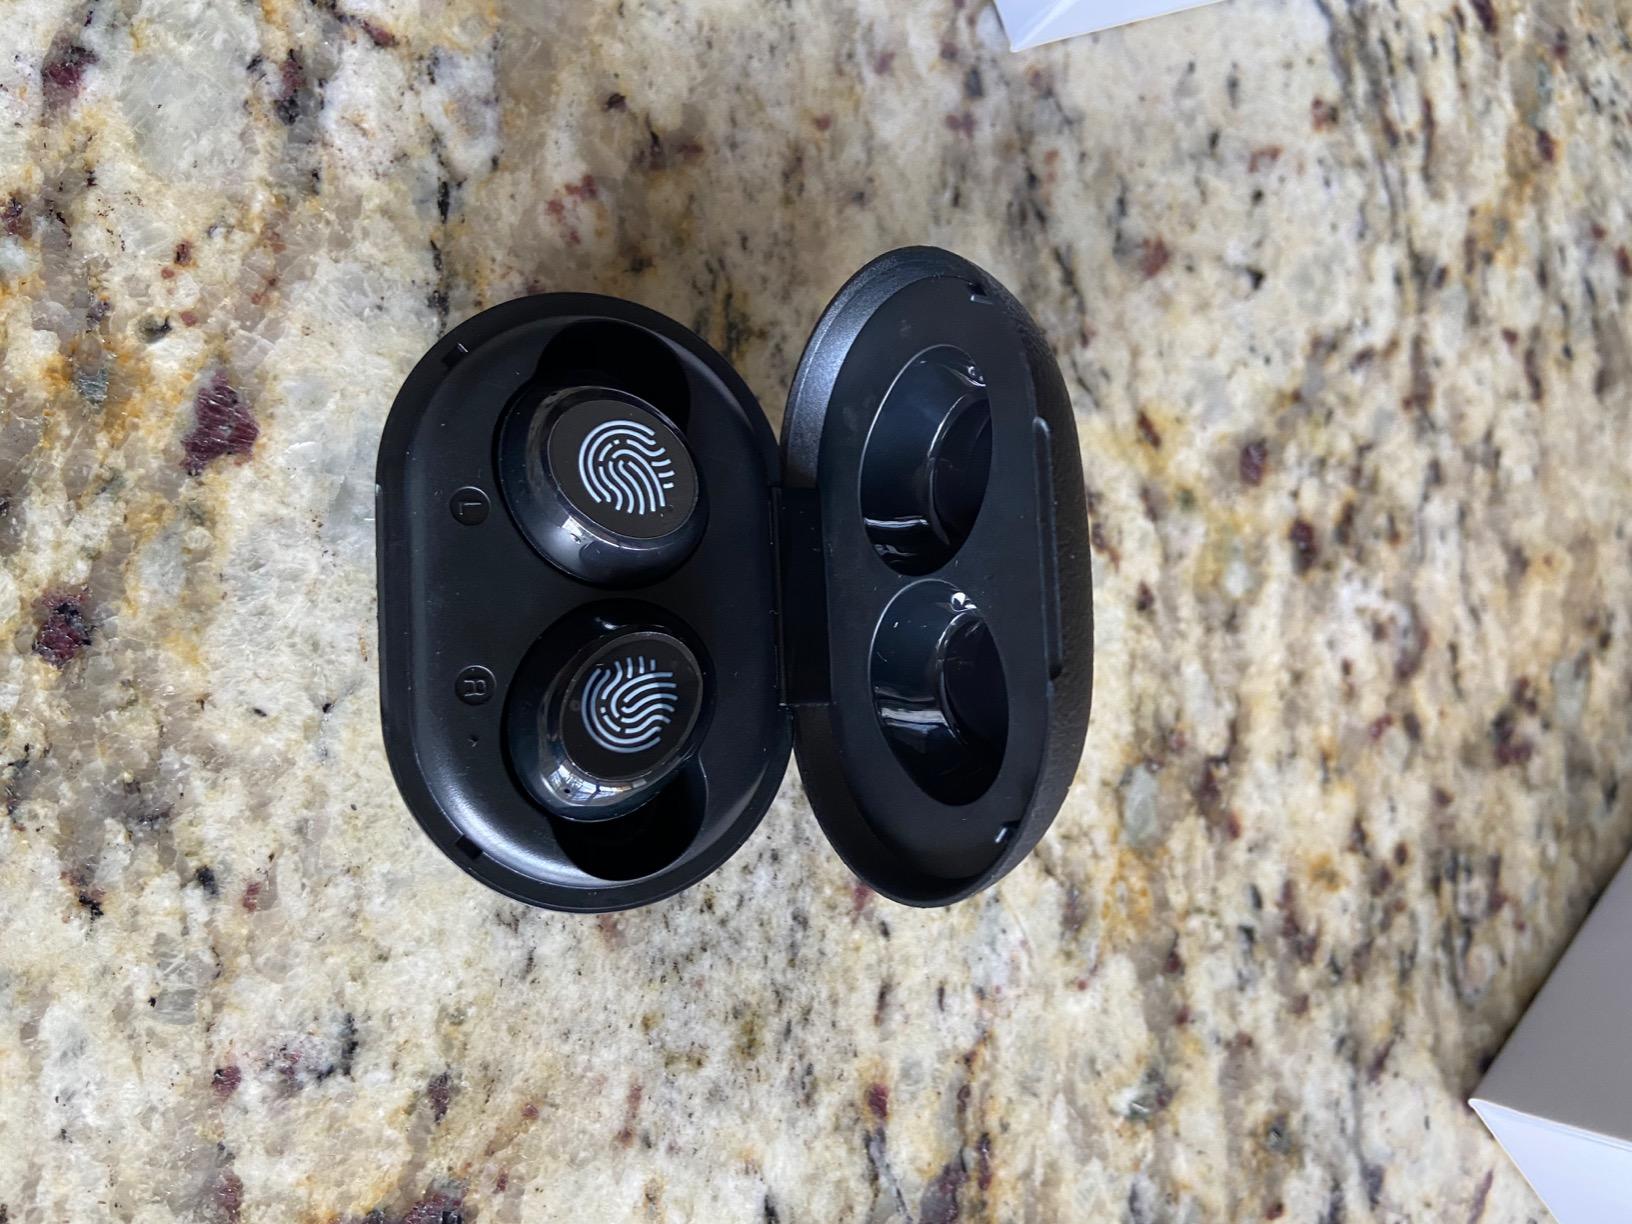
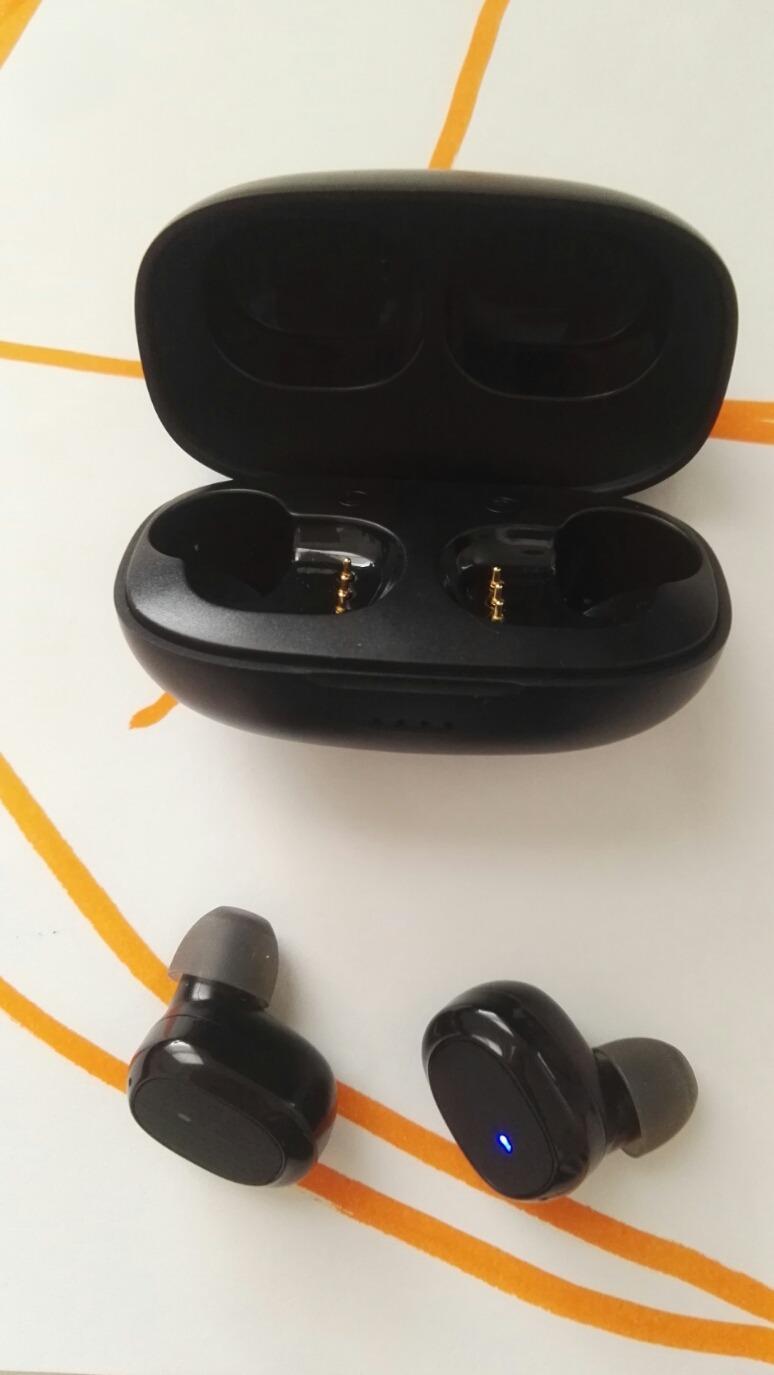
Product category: earbuds
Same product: no